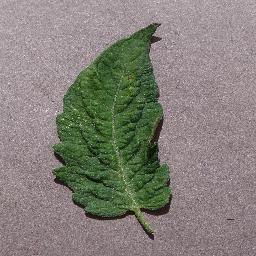
Label: Tomato___Spider_mites Two-spotted_spider_mite